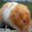
Label: hamster